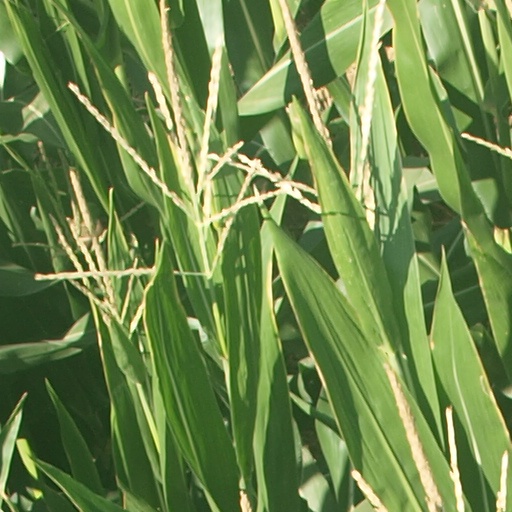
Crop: maize; corn